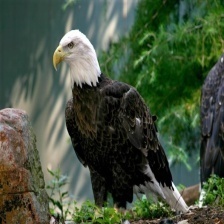
Species: BALD EAGLE
Scientific name: HALIAEETUS LEUCOCEPHALUS